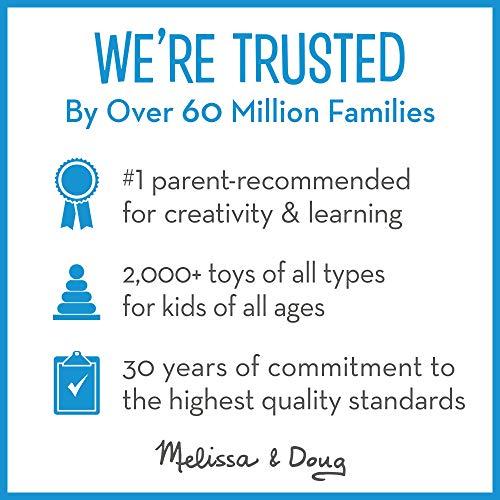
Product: Melissa & Doug Sunny Patch Bella Butterfly Big Bubble Wand
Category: Toys & Games | Sports & Outdoor Play | Bubbles
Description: Super-long bubble wand creates hundreds of irridescent bubbles.
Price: $6.99
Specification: ProductDimensions:15x3x2inches|ItemWeight:2.2pounds|ShippingWeight:7.2ounces(Viewshippingratesandpolicies)|DomesticShipping:Currently,itemcanbeshippedonlywithintheU.S.andtoAPO/FPOaddresses.ForAPO/FPOshipments,pleasecheckwiththemanufacturerregardingwarrantyandsupportissues.|InternationalShipping:ThisitemcanbeshippedtoselectcountriesoutsideoftheU.S.LearnMore|ASIN:B004PBMNBO|Itemmodelnumber:6132|Manufacturerrecommendedage:4-6years